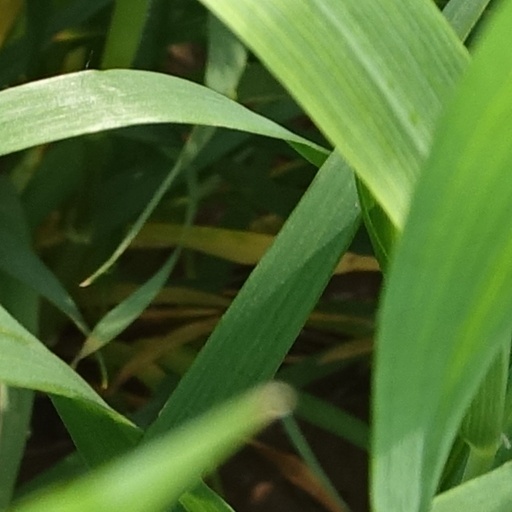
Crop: wheat